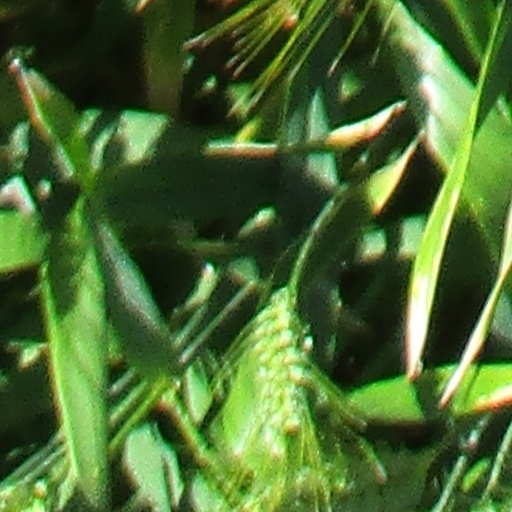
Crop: wheat